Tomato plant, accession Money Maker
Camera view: bottom (45 deg); turntable rotation: 90 degrees
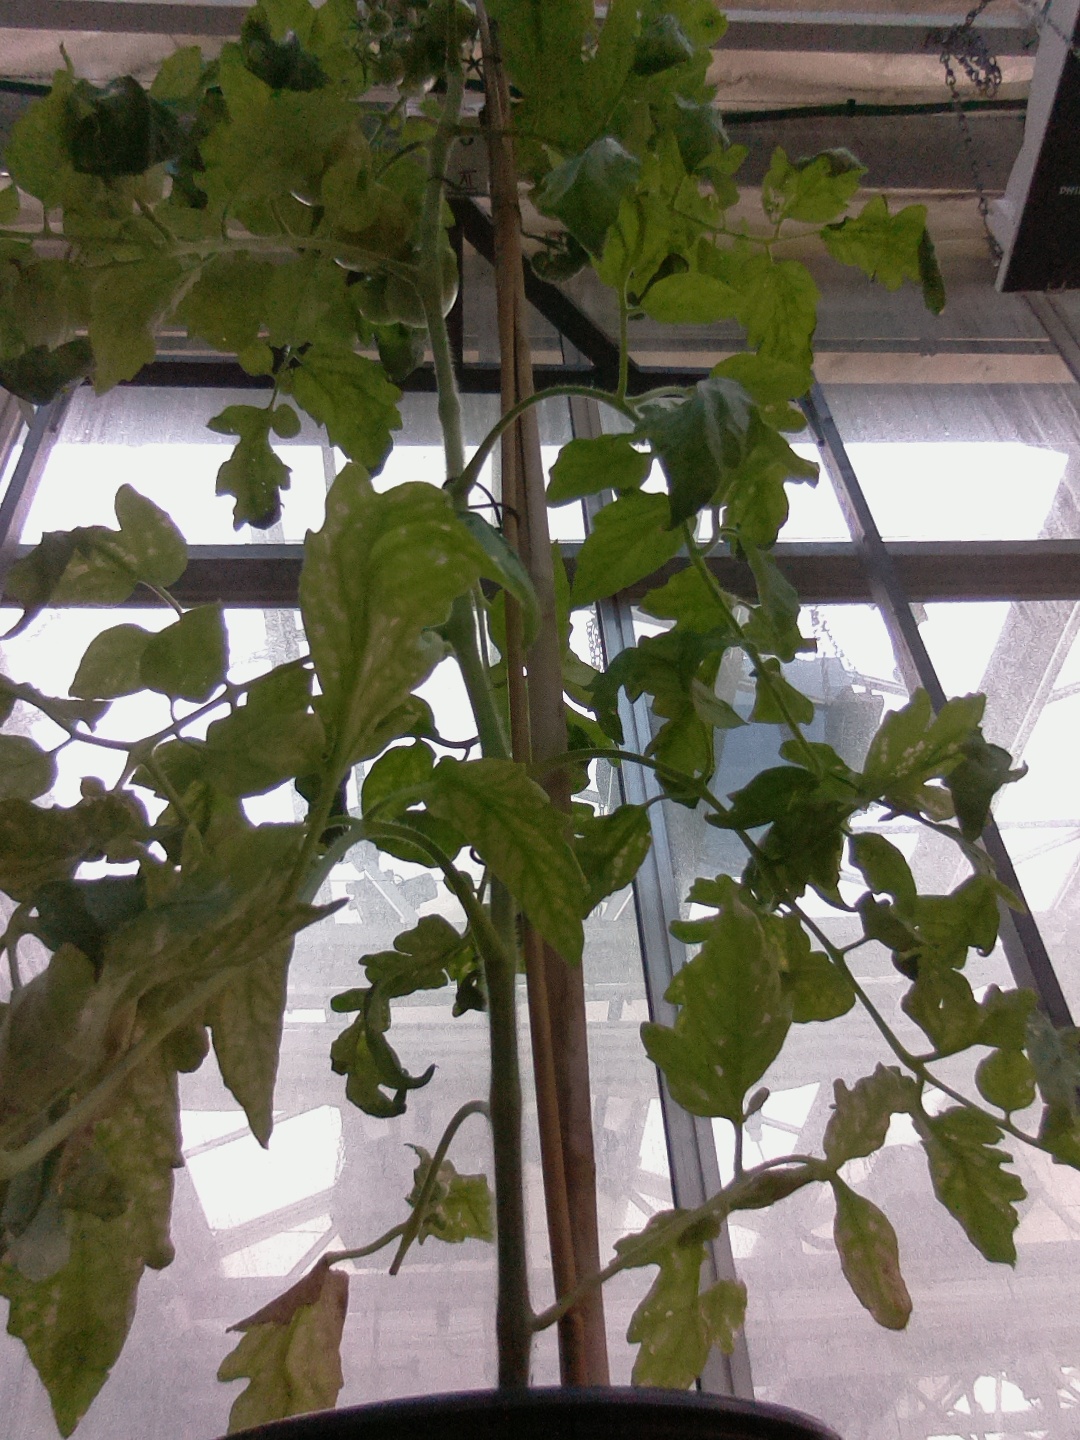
BBCH growth stage 75: 50%-60% of final fruit size